Trold, der vejrer kristenblod

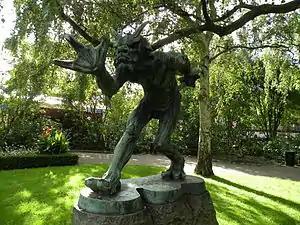
"Trold, der vejrer kristenblod" Ny Carlsberg Glyptotek

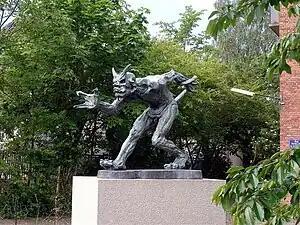
"Trold, der vejrer kristenblod" Jesus Church, Valby

The sculpture was modelled between 1895 and 1896. The plaster edition was exhibited at the Charlottenborg Spring Exhibition in 1897. A bronze cast was ordered by brewer Carl Jacobsen in 1901–02. It was originally placed in front of Jacobsen's Church in Valby, Copenhagen, now known as Jesus Church ("Jesuskirken"), but was too controversial for the parish, so it was moved to the garden of the art museum Ny Carlsberg Glyptotek. In 1923, a copy was erected in front of the Vejen Art Museum. In 2002, the church wanted the sculpture back, but the Glyptotek would not part with it, so a copy was made, and placed in front of the church.